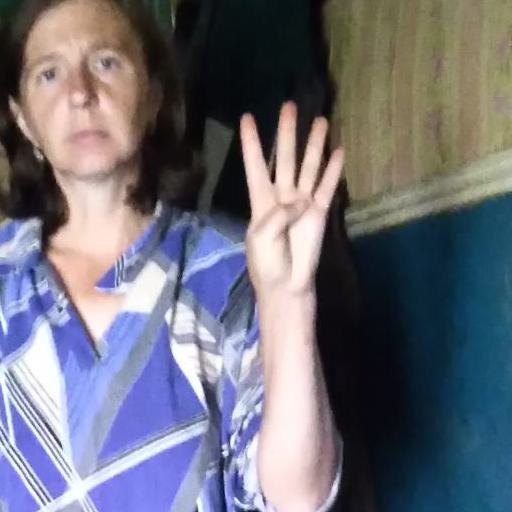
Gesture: four